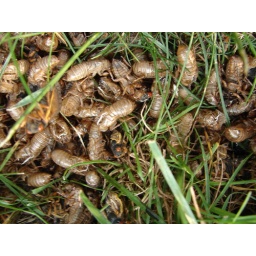
cicadas all over the base of the tree